Vanlay

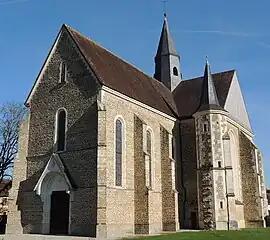
The church in Vanlay

Vanlay is a commune in the Aube department in north-central France.